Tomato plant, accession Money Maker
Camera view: horizontal (90 deg, fisheye); turntable rotation: 210 degrees
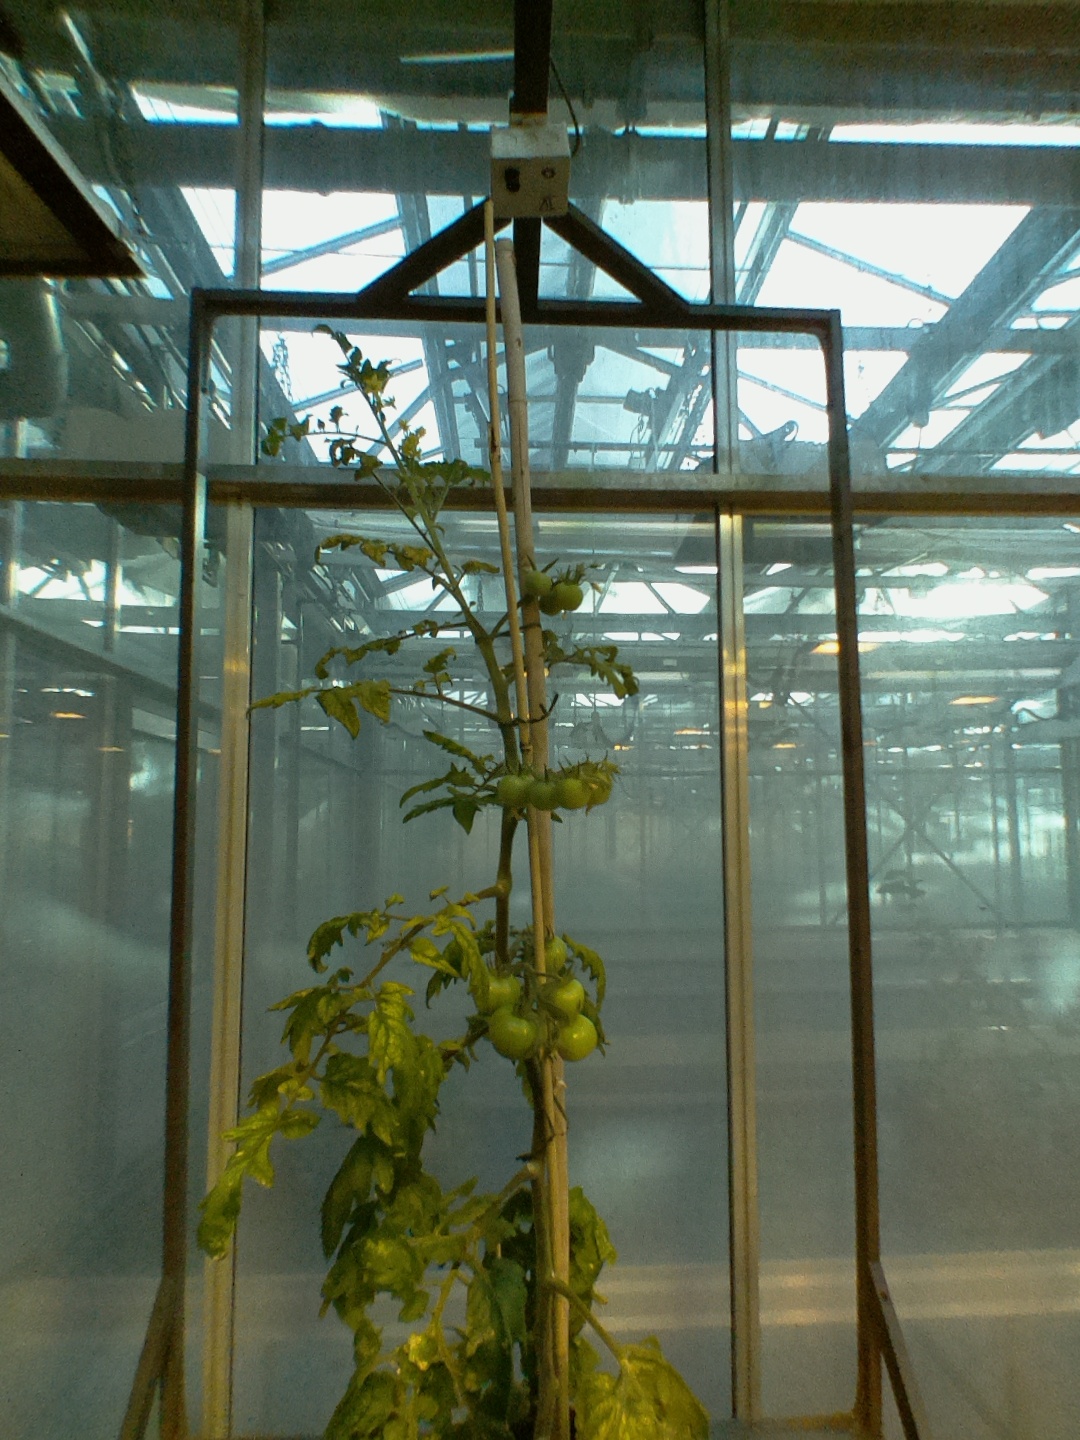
BBCH growth stage 74: 40%-50% of final fruit size